Question: Please indicate a possible affordance area of the sit_on_bench that can be used for sitting on
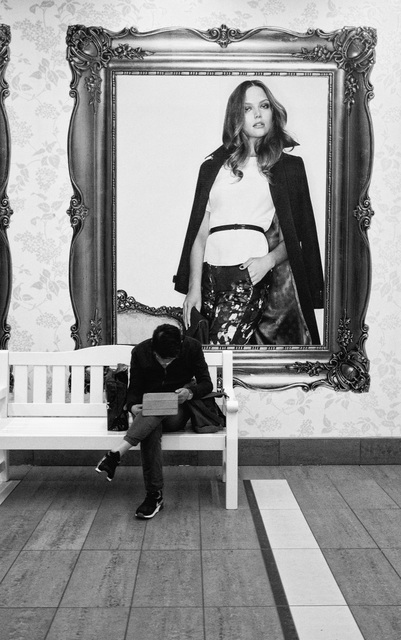
Answer: [0, 412.5, 228, 445.5]